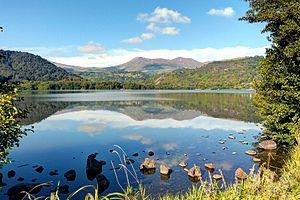
Lac de Montcineyre (Auvergne)
Le lac de Montcineyre est un lac d’origine volcanique situé dans le Massif central, plus précisément dans la région Auvergne-Rhône-Alpes, dans le département du Puy-de-Dôme, à la limite entre les monts Dore et le massif du Cézallier, sur le territoire de la commune de Compains.